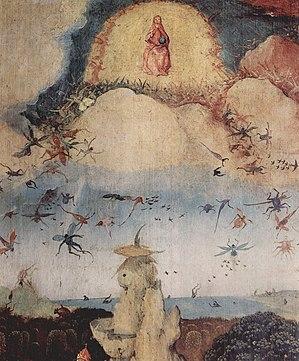
Le Chariot de foin est le titre attribué au panneau central d'un triptyque exécuté vers 1501-1502 par le peintre néerlandais Jérôme Bosch, et, par extension, au triptyque lui-même. Comme les autres triptyques de Jérôme Bosch, il évoque, selon une perspective allégorique moralisante qui condamne en même temps qu'elle cherche à prévenir, le parcours de l'humanité en proie aux vices et aux tentations terrestres, que désigne métaphoriquement le chariot de foin, depuis le Péché originel, sur le panneau de gauche, jusqu'à la Damnation aux Enfers, sur le panneau de droite. Les volets refermés représentent quant à eux Le Colporteur, qui peut être interprété comme une version figurative du même parcours, de l'homme sur le chemin semé d'embûches de la vie.